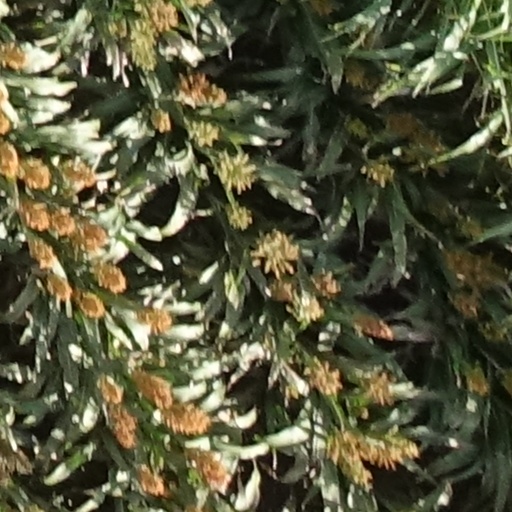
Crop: sorghum